Special use airspace

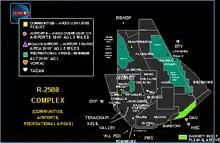
Map of special use airspace R2508 in the Mojave Desert, a Restricted Airspace.

Special use airspace (SUA) is a type of special airspaces in the United States designated for operations of a nature such that limitations may be imposed on aircraft not participating in those operations. Often these operations are of a military nature. The designation of SUAs identifies for other users the areas where such activity occurs, provides for segregation of that activity from other users, and allows charting to keep airspace users informed of potential hazards.